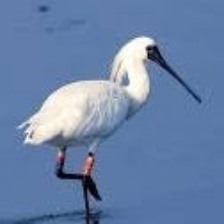
Species: BLACK FACED SPOONBILL
Scientific name: PLATALEA MINOR
ImageNet parent category: spoonbill